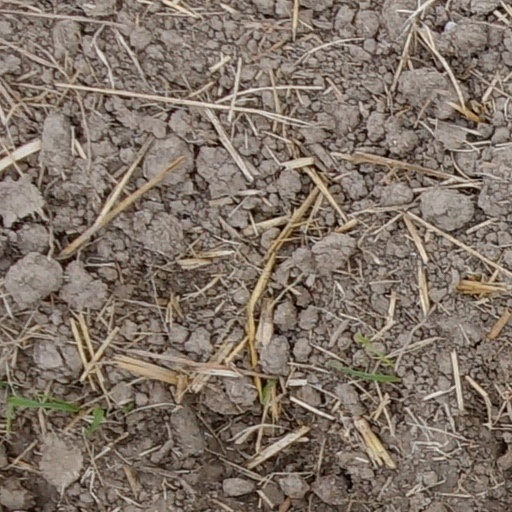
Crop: wheat